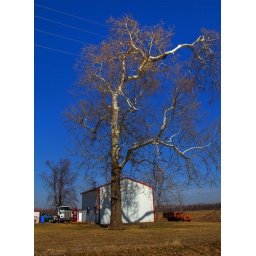
cool gnarly tree in front of a cute old diesel pump.